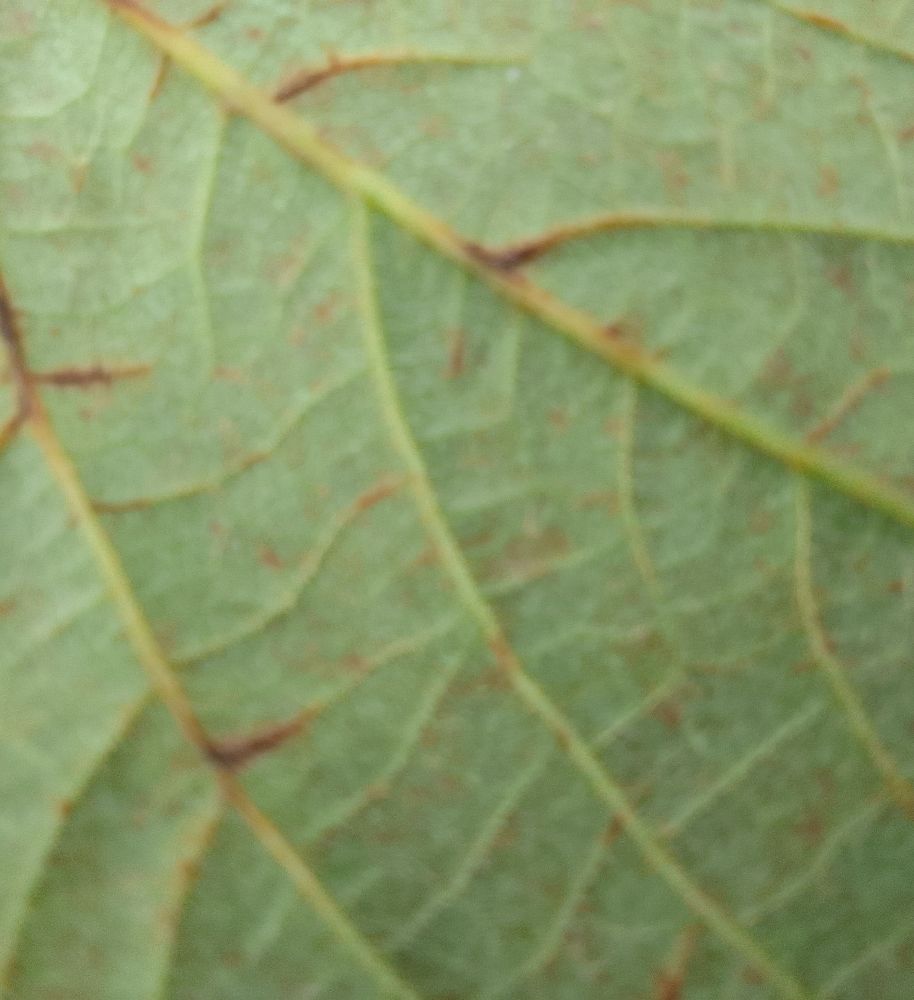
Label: anthracnose